Famous 5: On the Case

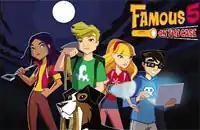
The characters, from top left: Jyothi, Max, Allie, Dylan, and Timmy the dog

Famous 5: On The Case is an animated television series loosely based on the Famous Five series of novels by Enid Blyton. The series is a British-French co-production between Chorion Rights Limited, Marathon Media and France 3, in association with Disney Channel and Super RTL. The series was developed for television by Douglas Tuber and Tim Maile, the writers of the former Disney Channel series "Lizzie McGuire".